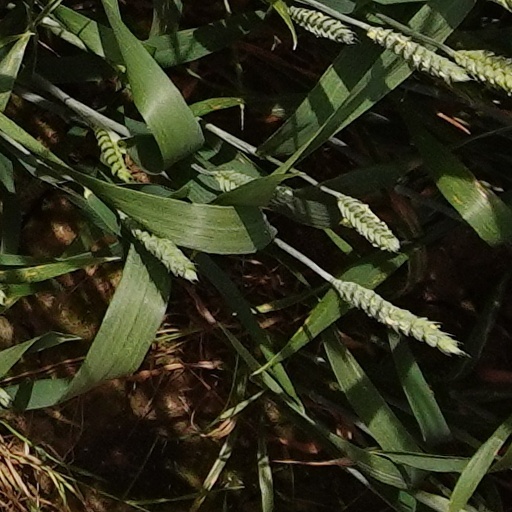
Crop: wheat